The Tribe (1999 TV series)

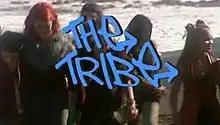

The Tribe is a science fiction drama television series which premiered on Channel 5 in the United Kingdom during its Core block on 24 April 1999. The series was created by Raymond Thompson and Harry Duffin, and was developed and produced by the Cloud 9 Screen Entertainment Group in New Zealand. The series was commissioned by Channel 5, who received the initial screening rights. The series made its New Zealand premiere in 2000 on TV4.